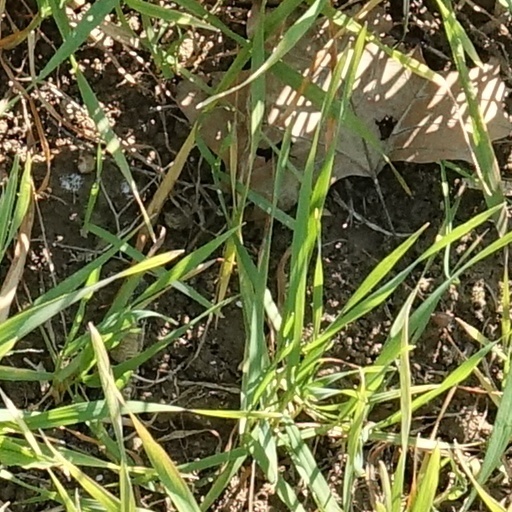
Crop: wheat